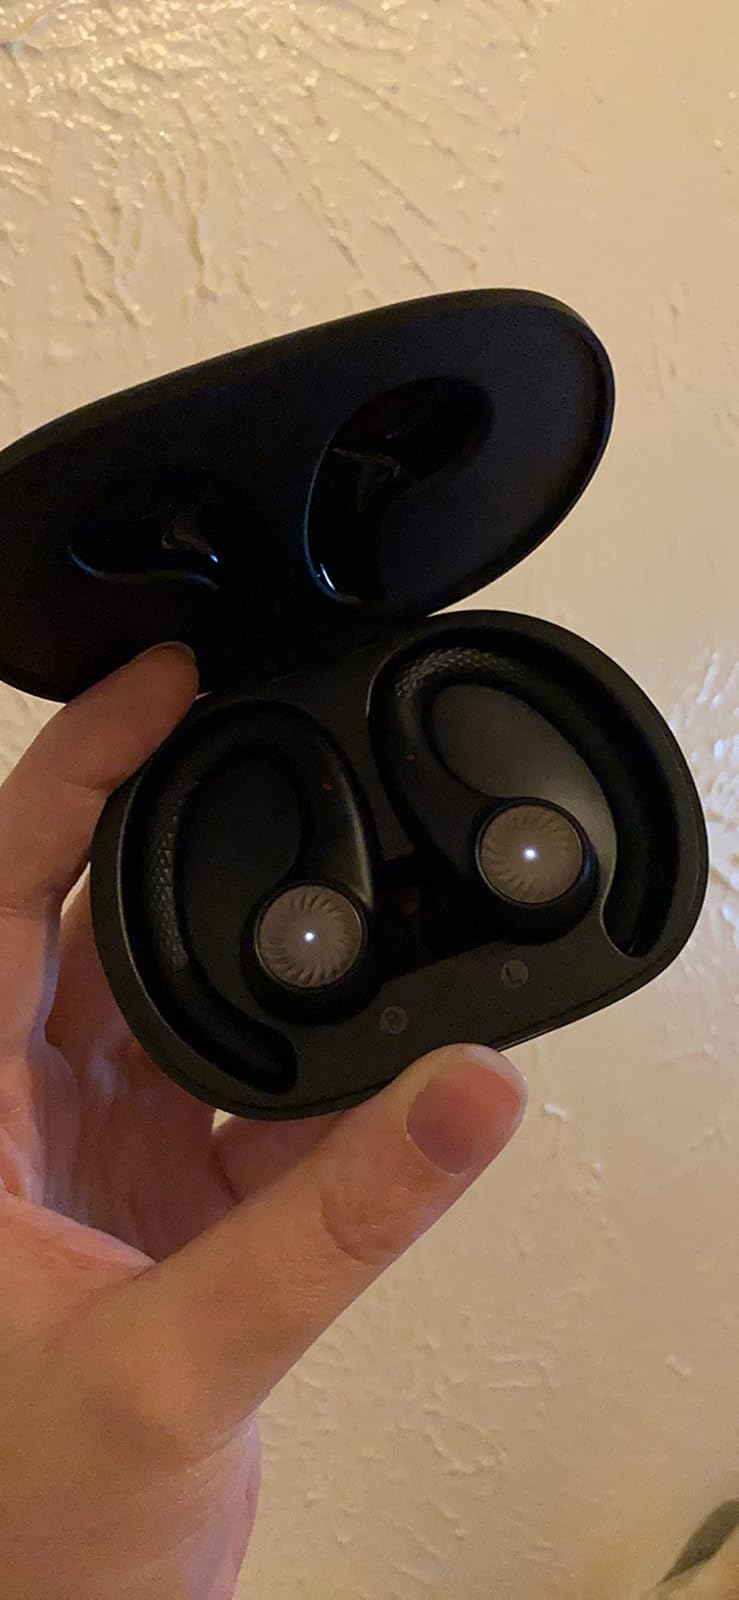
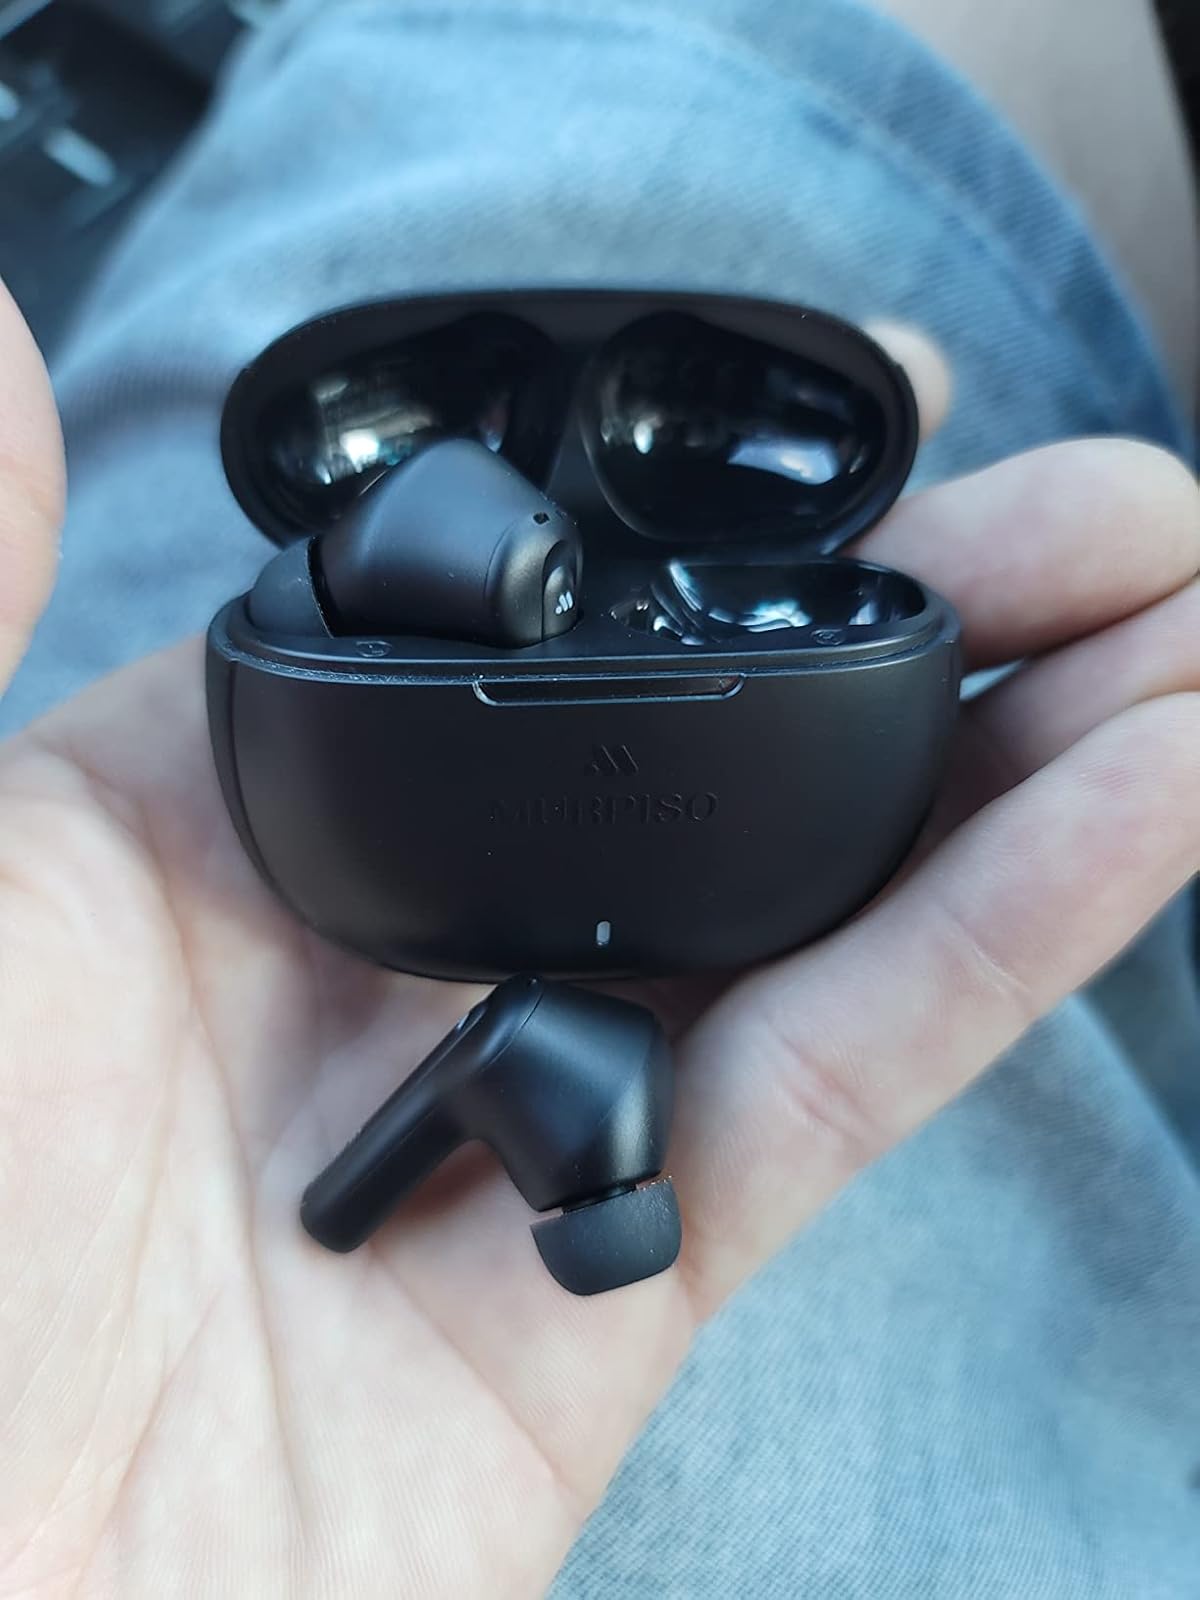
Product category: earbuds
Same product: no